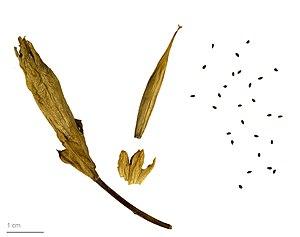
La Gentiane des Alpes aussi appelée Gentiane alpine est une espèce de plantes herbacées vivaces de la famille des Gentianaceae.